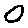
Label: 0